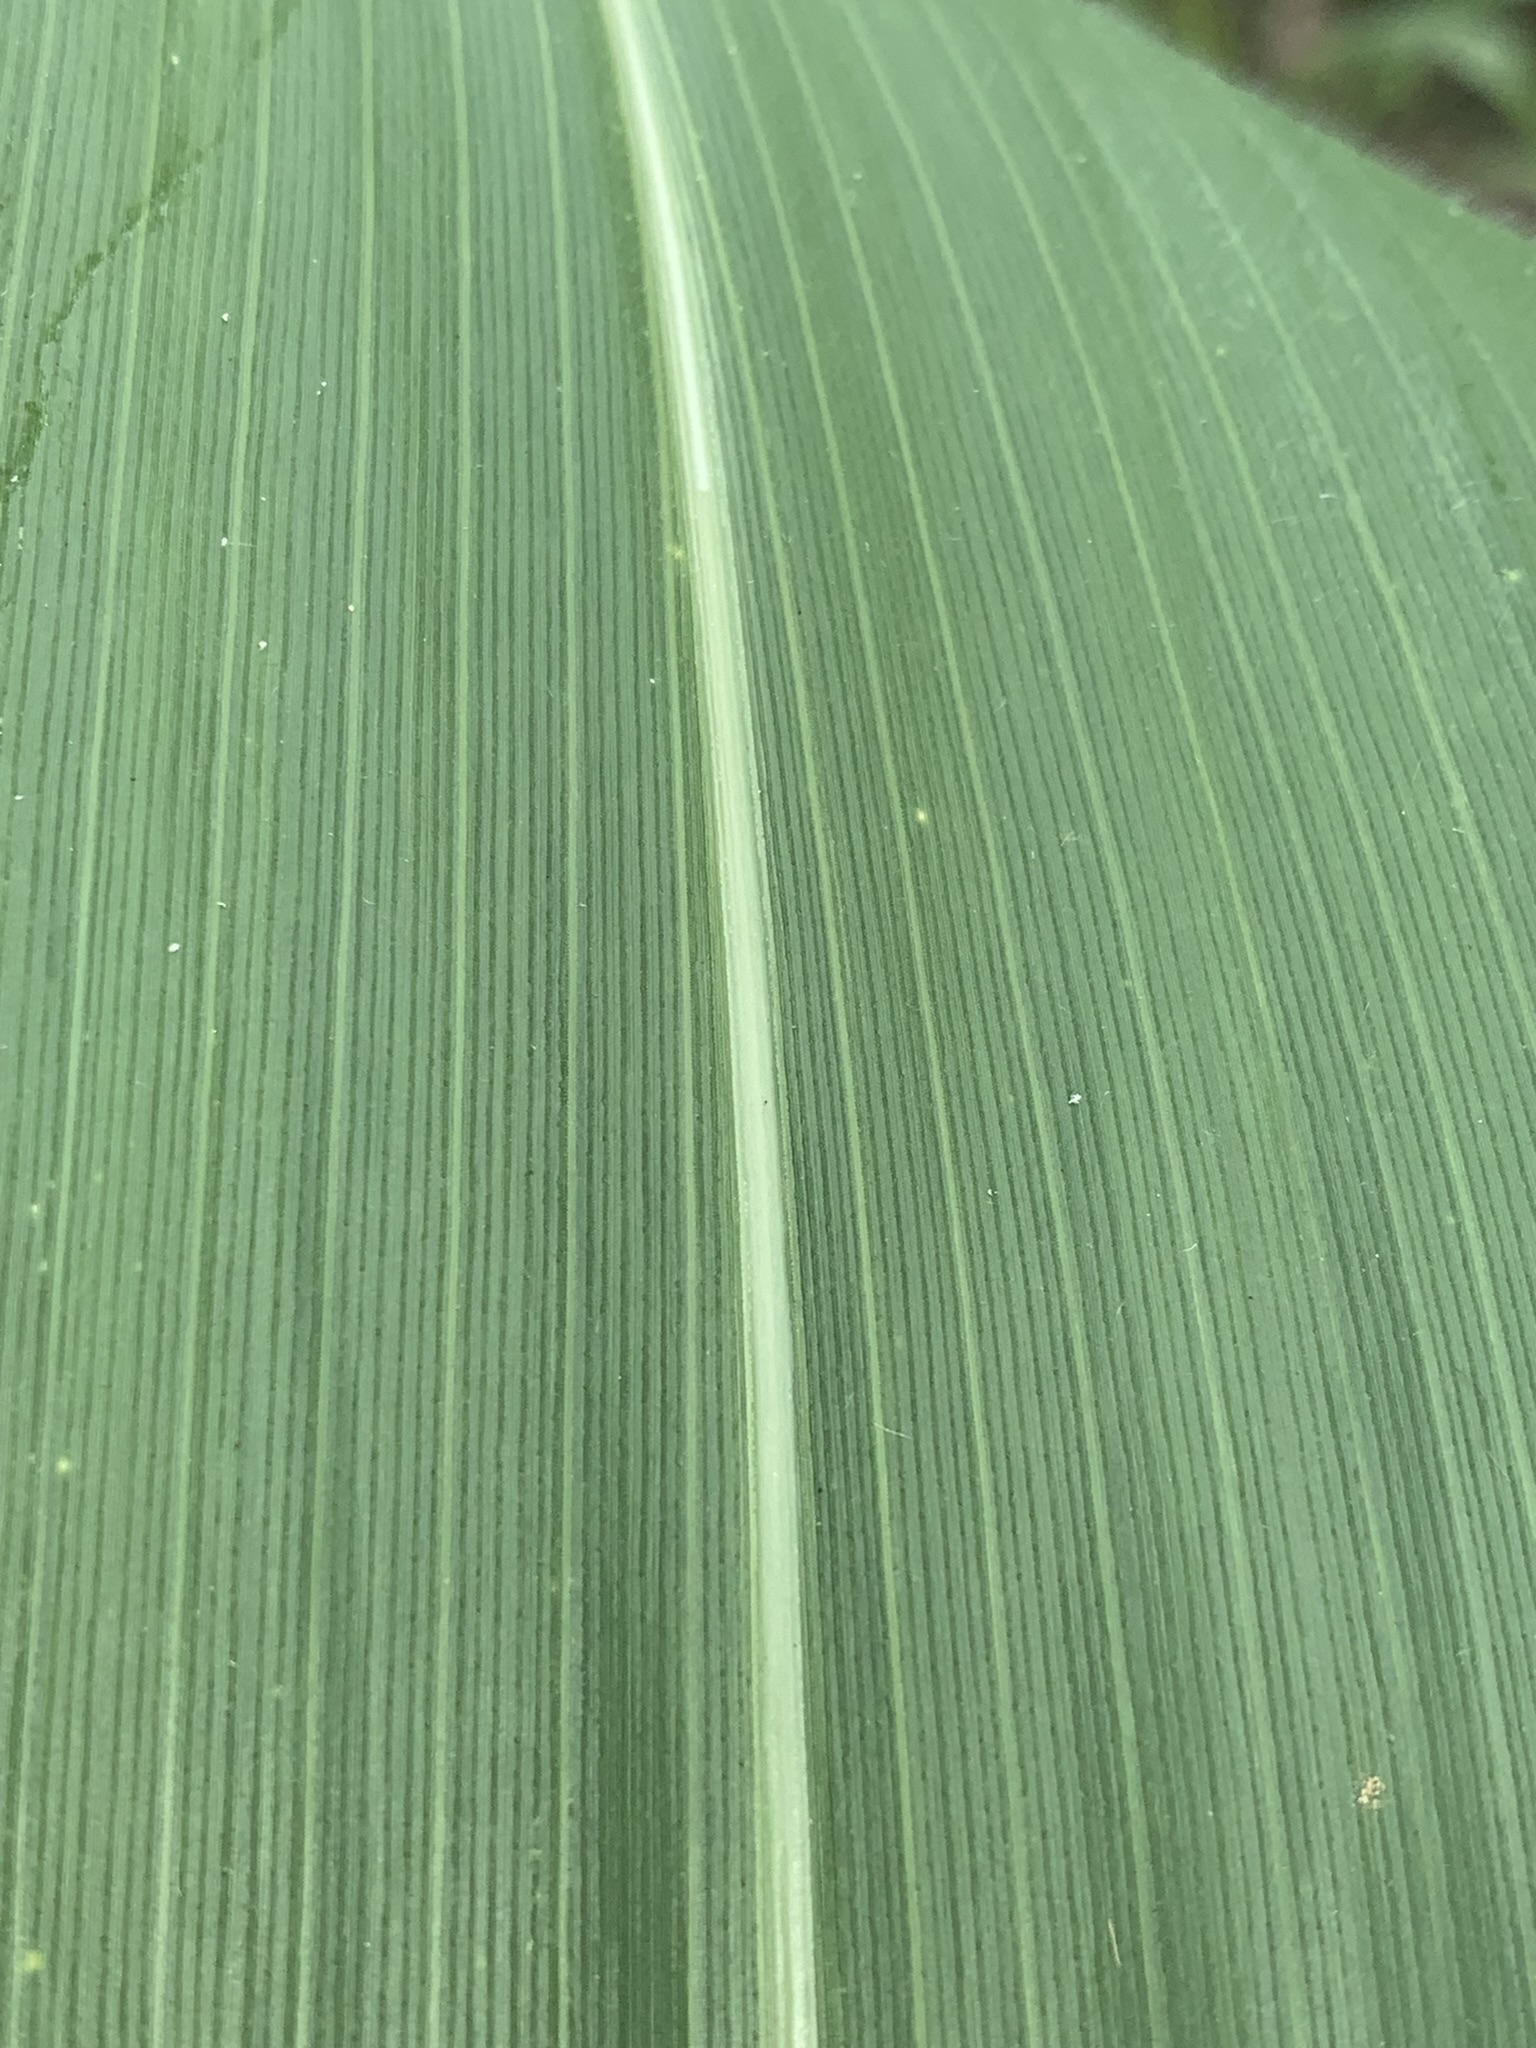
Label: Healthy